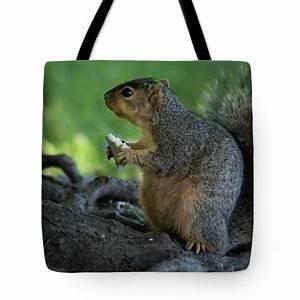
squirrel